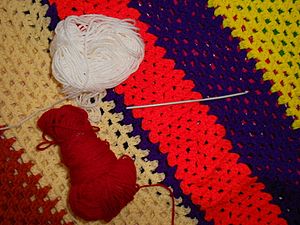
Tråd
Hækletråd
Tråd er et tekstilmateriale, der er spundet af fibre. Garn benyttes til strikning, hækling og vævning eller tweed.